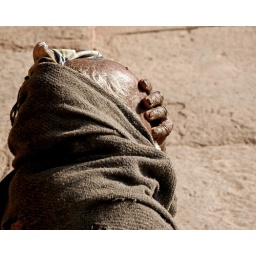
An old and probably very poor man, sitting on the steps of an ancient building in Mehrauli, south of Delhi